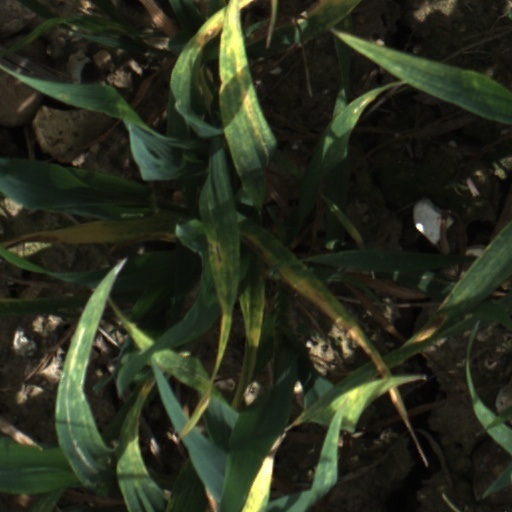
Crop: wheat